Setu Bandha Sarvangasana

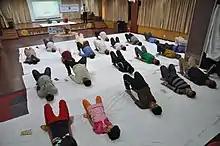
Setubandhasana, Kolkata, 2017

A common form of the pose has the arms straight out along the ground towards the feet, the arms straight with the fingers interlocked. Some practitioners are able to straighten the legs in the pose.